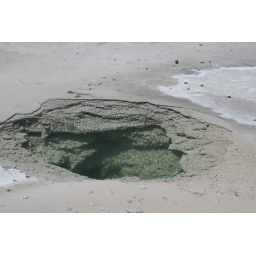
Crystal clear hot water and no bottom in sight.